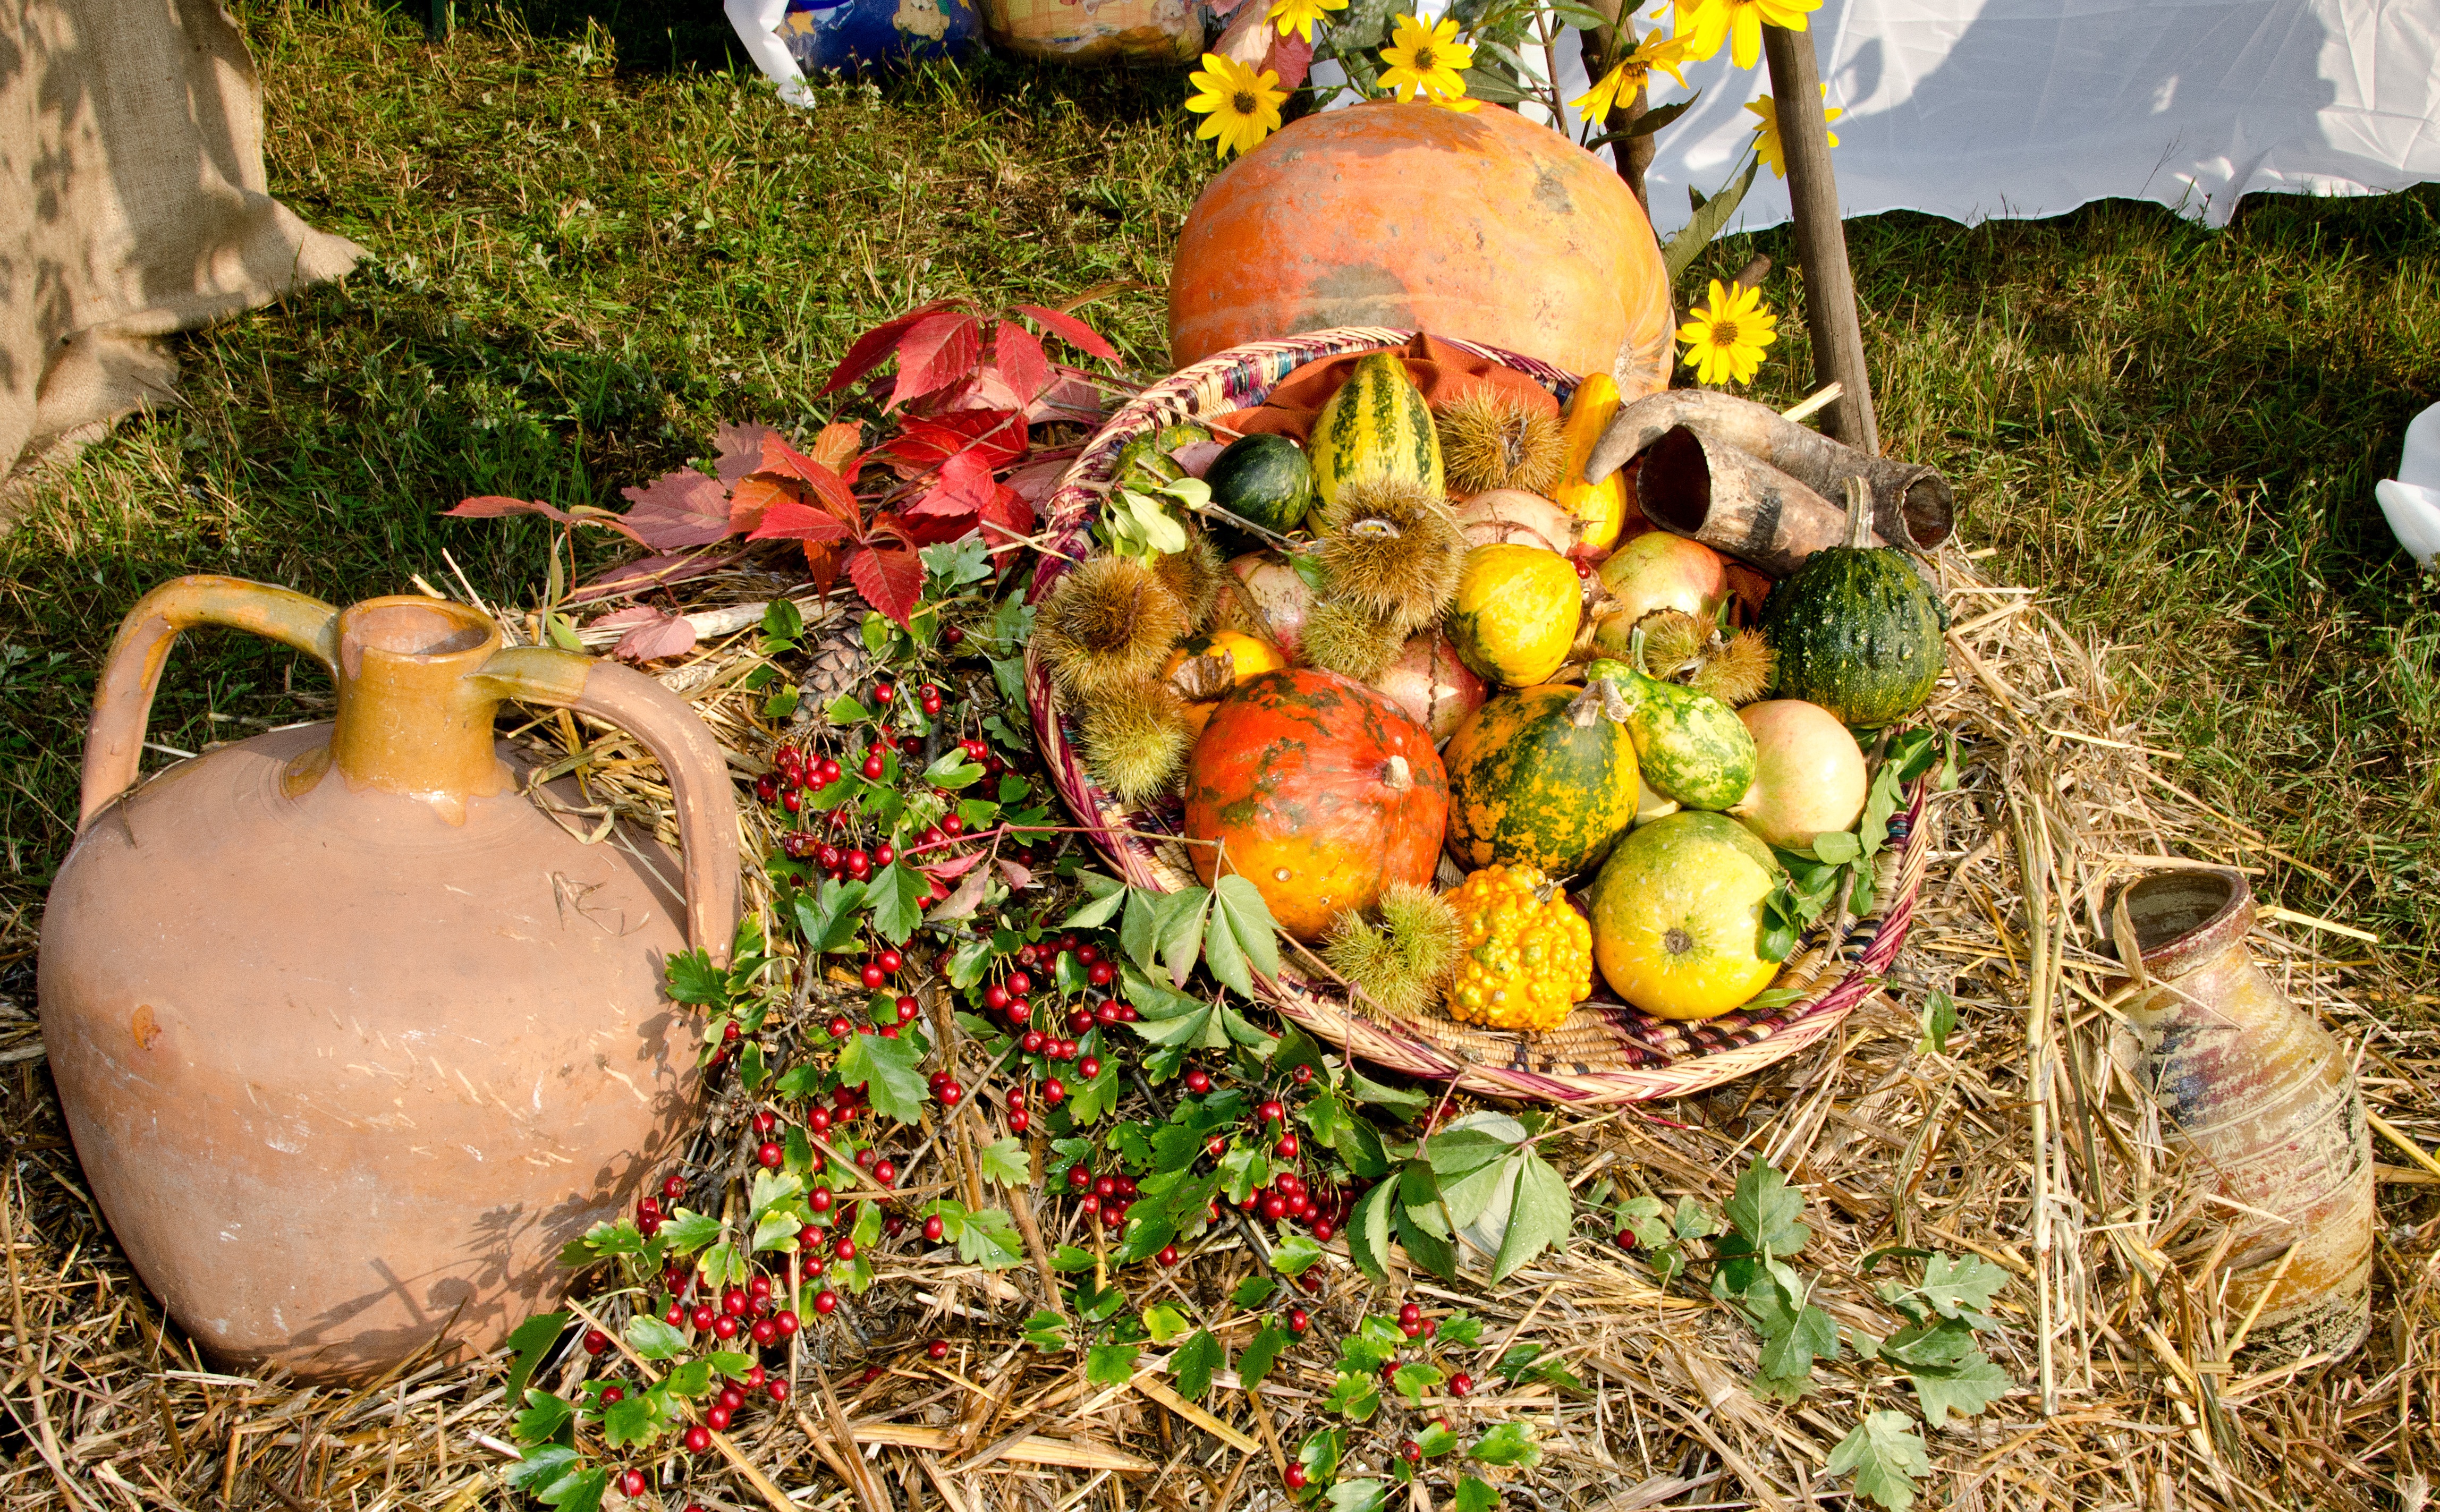
fruit, food, harvest, produce, autumn, pumpkin, colorful, agriculture, basket, eat, season, terracotta, gourd, chestnuts, fruit basket, autumn flowers, amphora, cottages vacation rentals